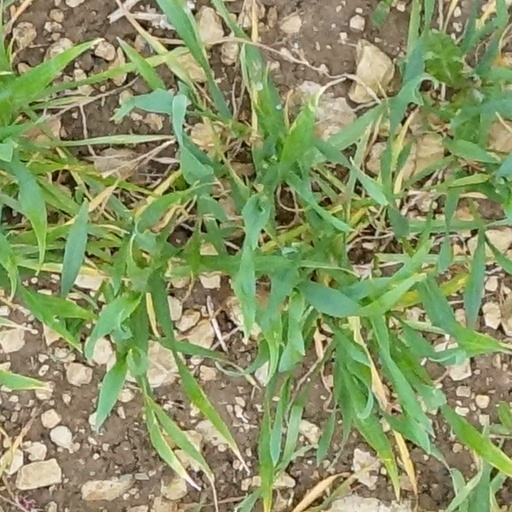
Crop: wheat